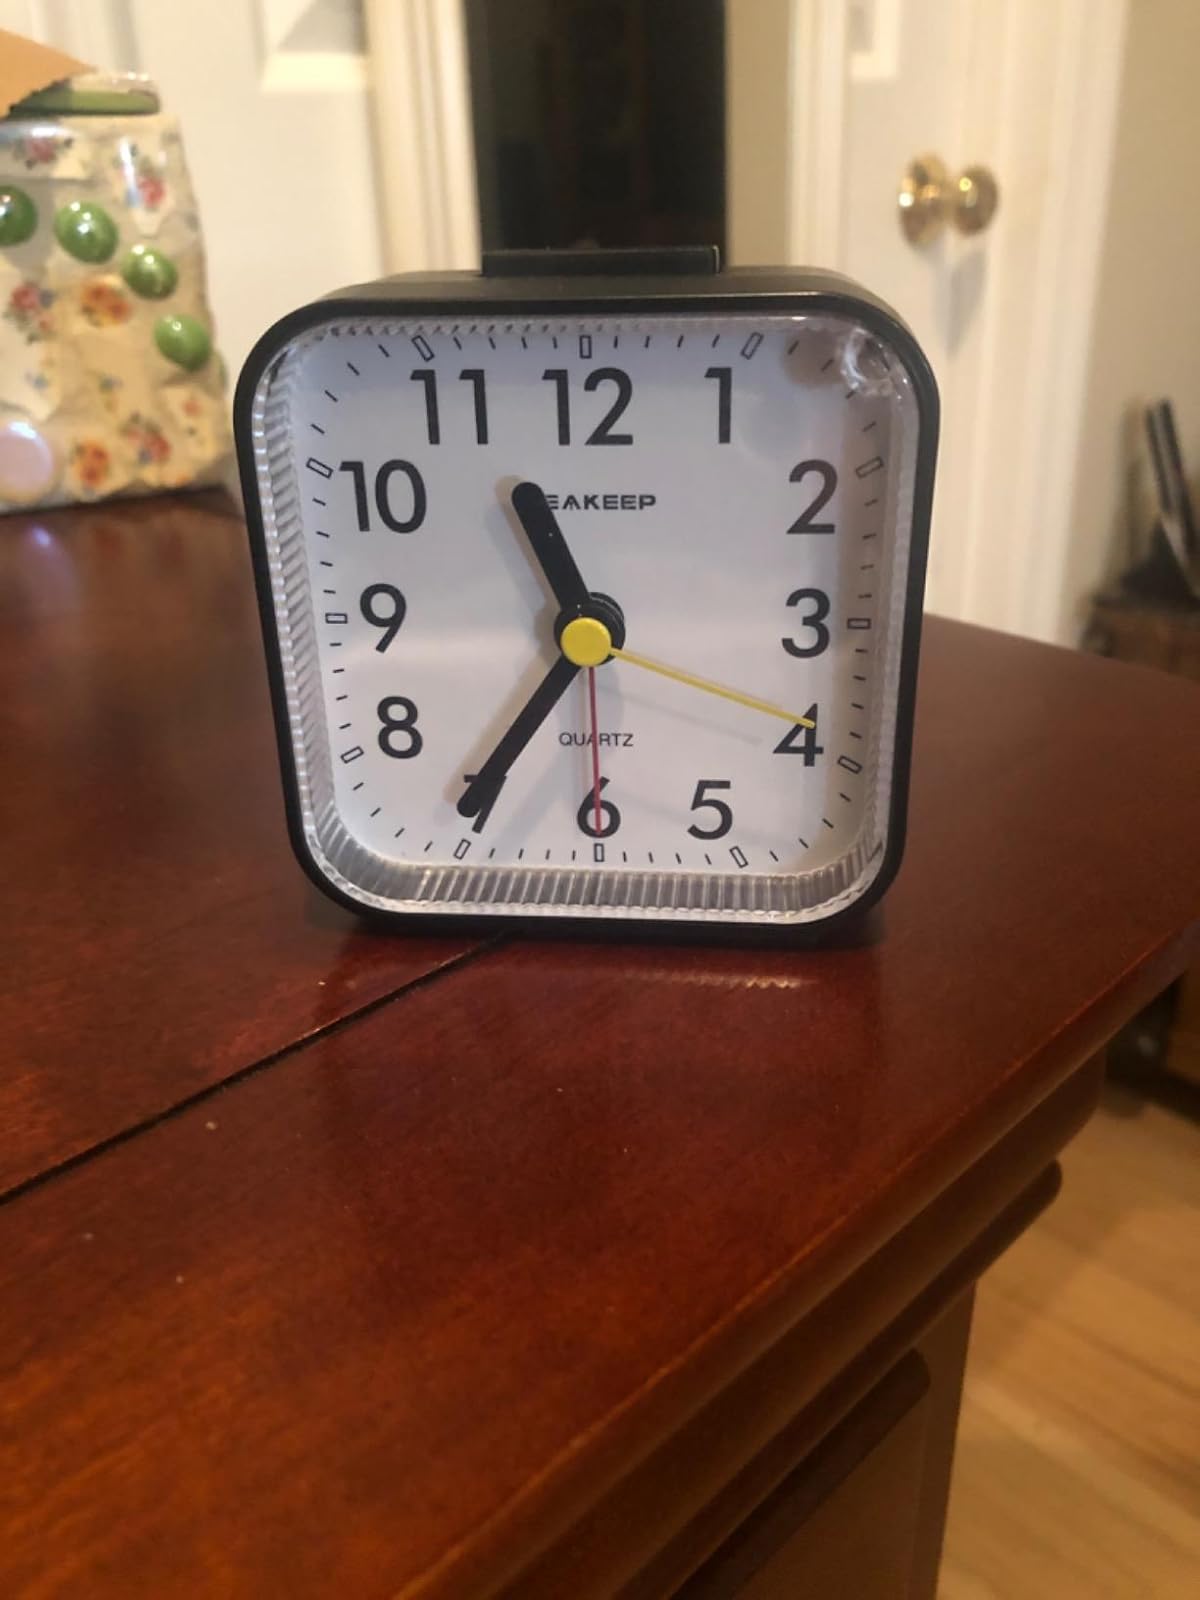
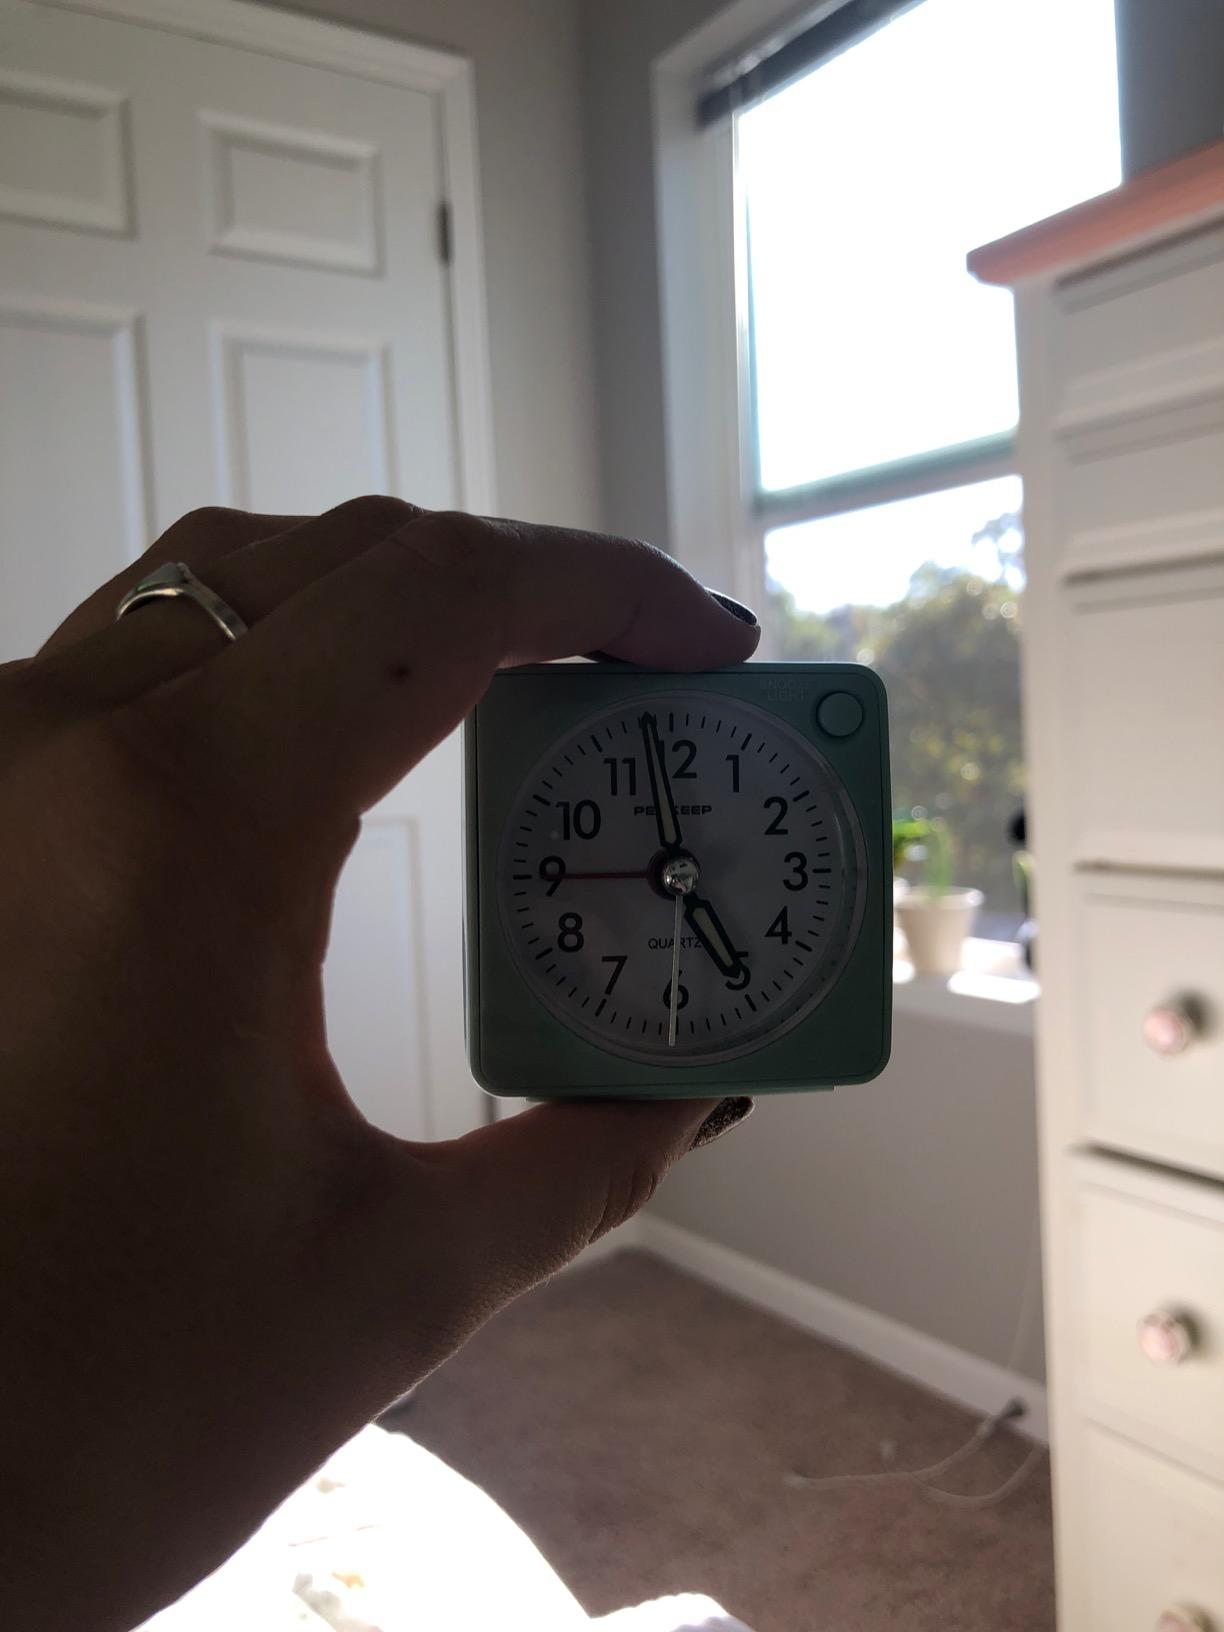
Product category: clock
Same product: no